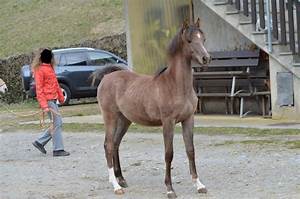
Label: cavallo